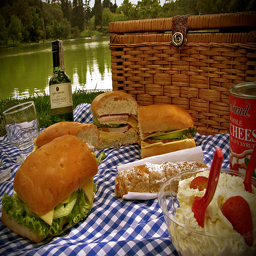
A table with several sandwiches and a bottle of wine.
The sandwiches on the picnic blanket are cut in half.
A table topped with cut in half sandwiches and salads.
a number of sadnwiches and wine on a cloth near a body of water
A picnic lunch with sub sandwiches and salad.